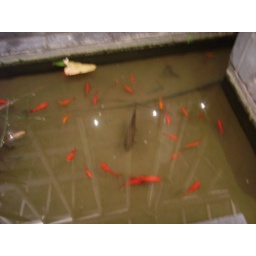
never seen fish in a rock venue before!